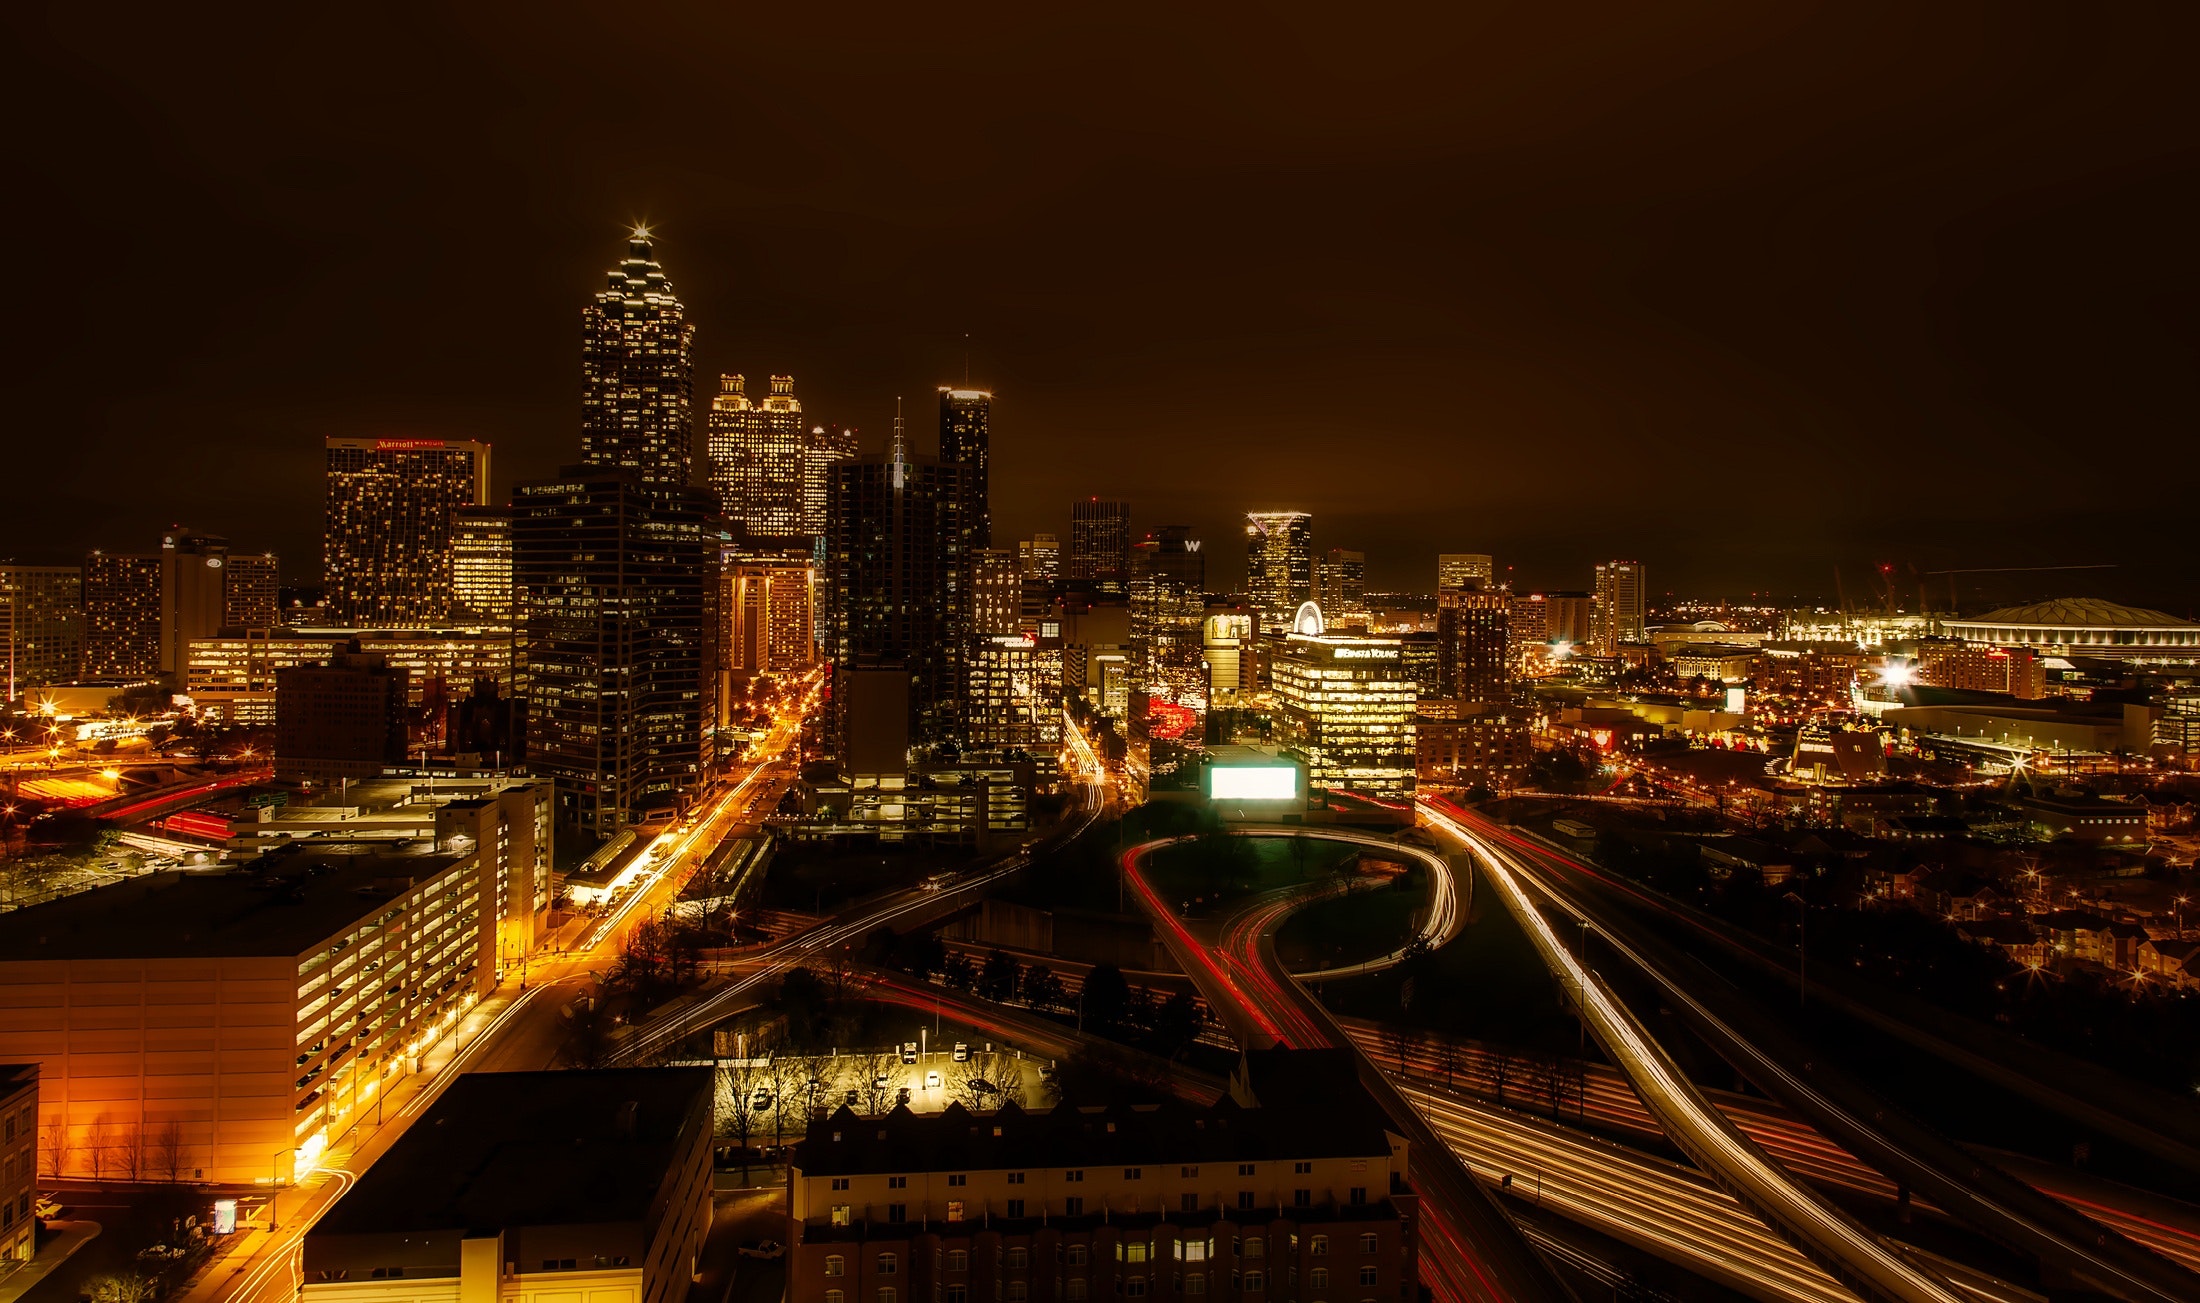
metropolitan area, cityscape, city, urban area, metropolis, night, skyline, human settlement, sky, landmark, downtown, skyscraper, light, highway, tower block, road, town, architecture, infrastructure, freeway, building, tower, traffic, landscape, overpass, bridge, street, midnight, thoroughfare, condominium, darkness, nonbuilding structure, evening, mixed use